8th Battalion (Parachute), Royal Ranger Regiment

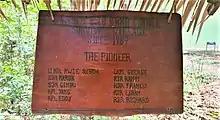
'The pioneer' memorial placard.

The first group to complete the Airborne Course at the Special Warfare Training Centre in 1987 included one officer and nine other ranks personnel from conventional infantry units. These pioneers, commemorated on a memorial placard known as "The Pioneer," marked the beginning of airborne capability in the Malaysian Army. Their names are: